RNZAF Base Ohakea

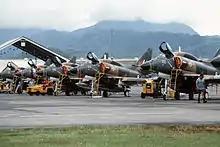
RNZAF A-4Ks at Clark Air Base, 1984

After the war, Ohakea was the RNZAF's strike base, with Nos 14 and 75 Squadrons resident. A long-time resident, No 42 Squadron relocated to Whenuapai in 1984 to allow the relocation of 2 Squadron RNZAF to HMAS Albatross, Nowra, Australia in 1991. In 1993, RNZAF flying training previously carried out at Wigram by the Pilot Training Squadron RNZAF and the Central Flying School RNZAF moved to Ohakea. Also in 1993 a new aviation wing of the Royal New Zealand Air Force Museum was opened at Ohakea. 14 Squadron and 75 Squadron disbanded in November 2001, and 42 Squadron relocated back to Ohakea in January 2002. There are currently around 1200 personnel based at Ohakea, which makes it the second largest Air Force base behind RNZAF Base Auckland.